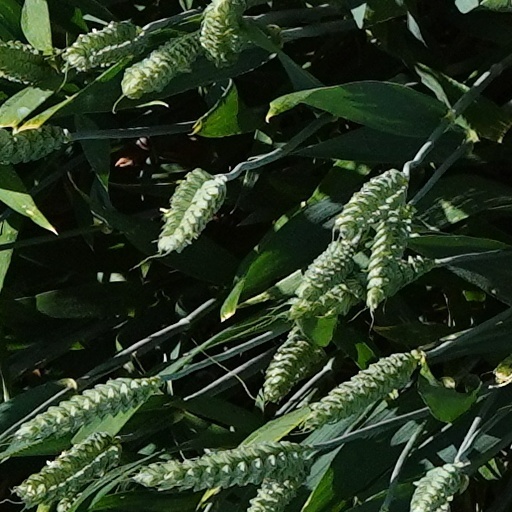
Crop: wheat